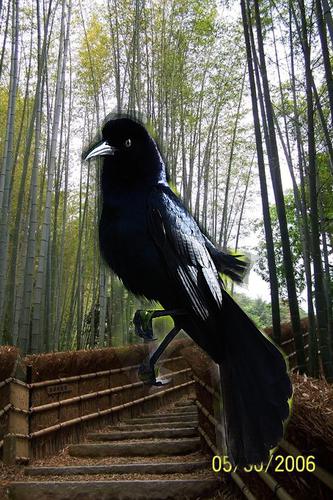
Bird species: Fish_Crow
Bird type: landbird
Background: land